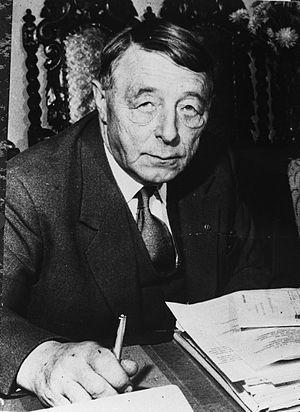
Arne Fjellbu était un évêque luthérien norvégien connu pour son un rôle central dans la résistance de l'Église contre les autorités nazies pendant l'occupation de la Norvège. Il a été évêque du diocèse de Nidaros de 1945 à 1960.